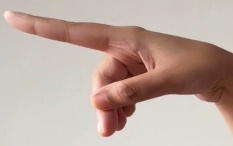
ASL sign: P